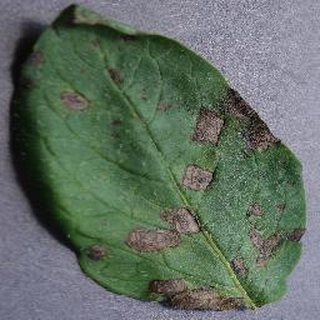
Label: potato_early_blight